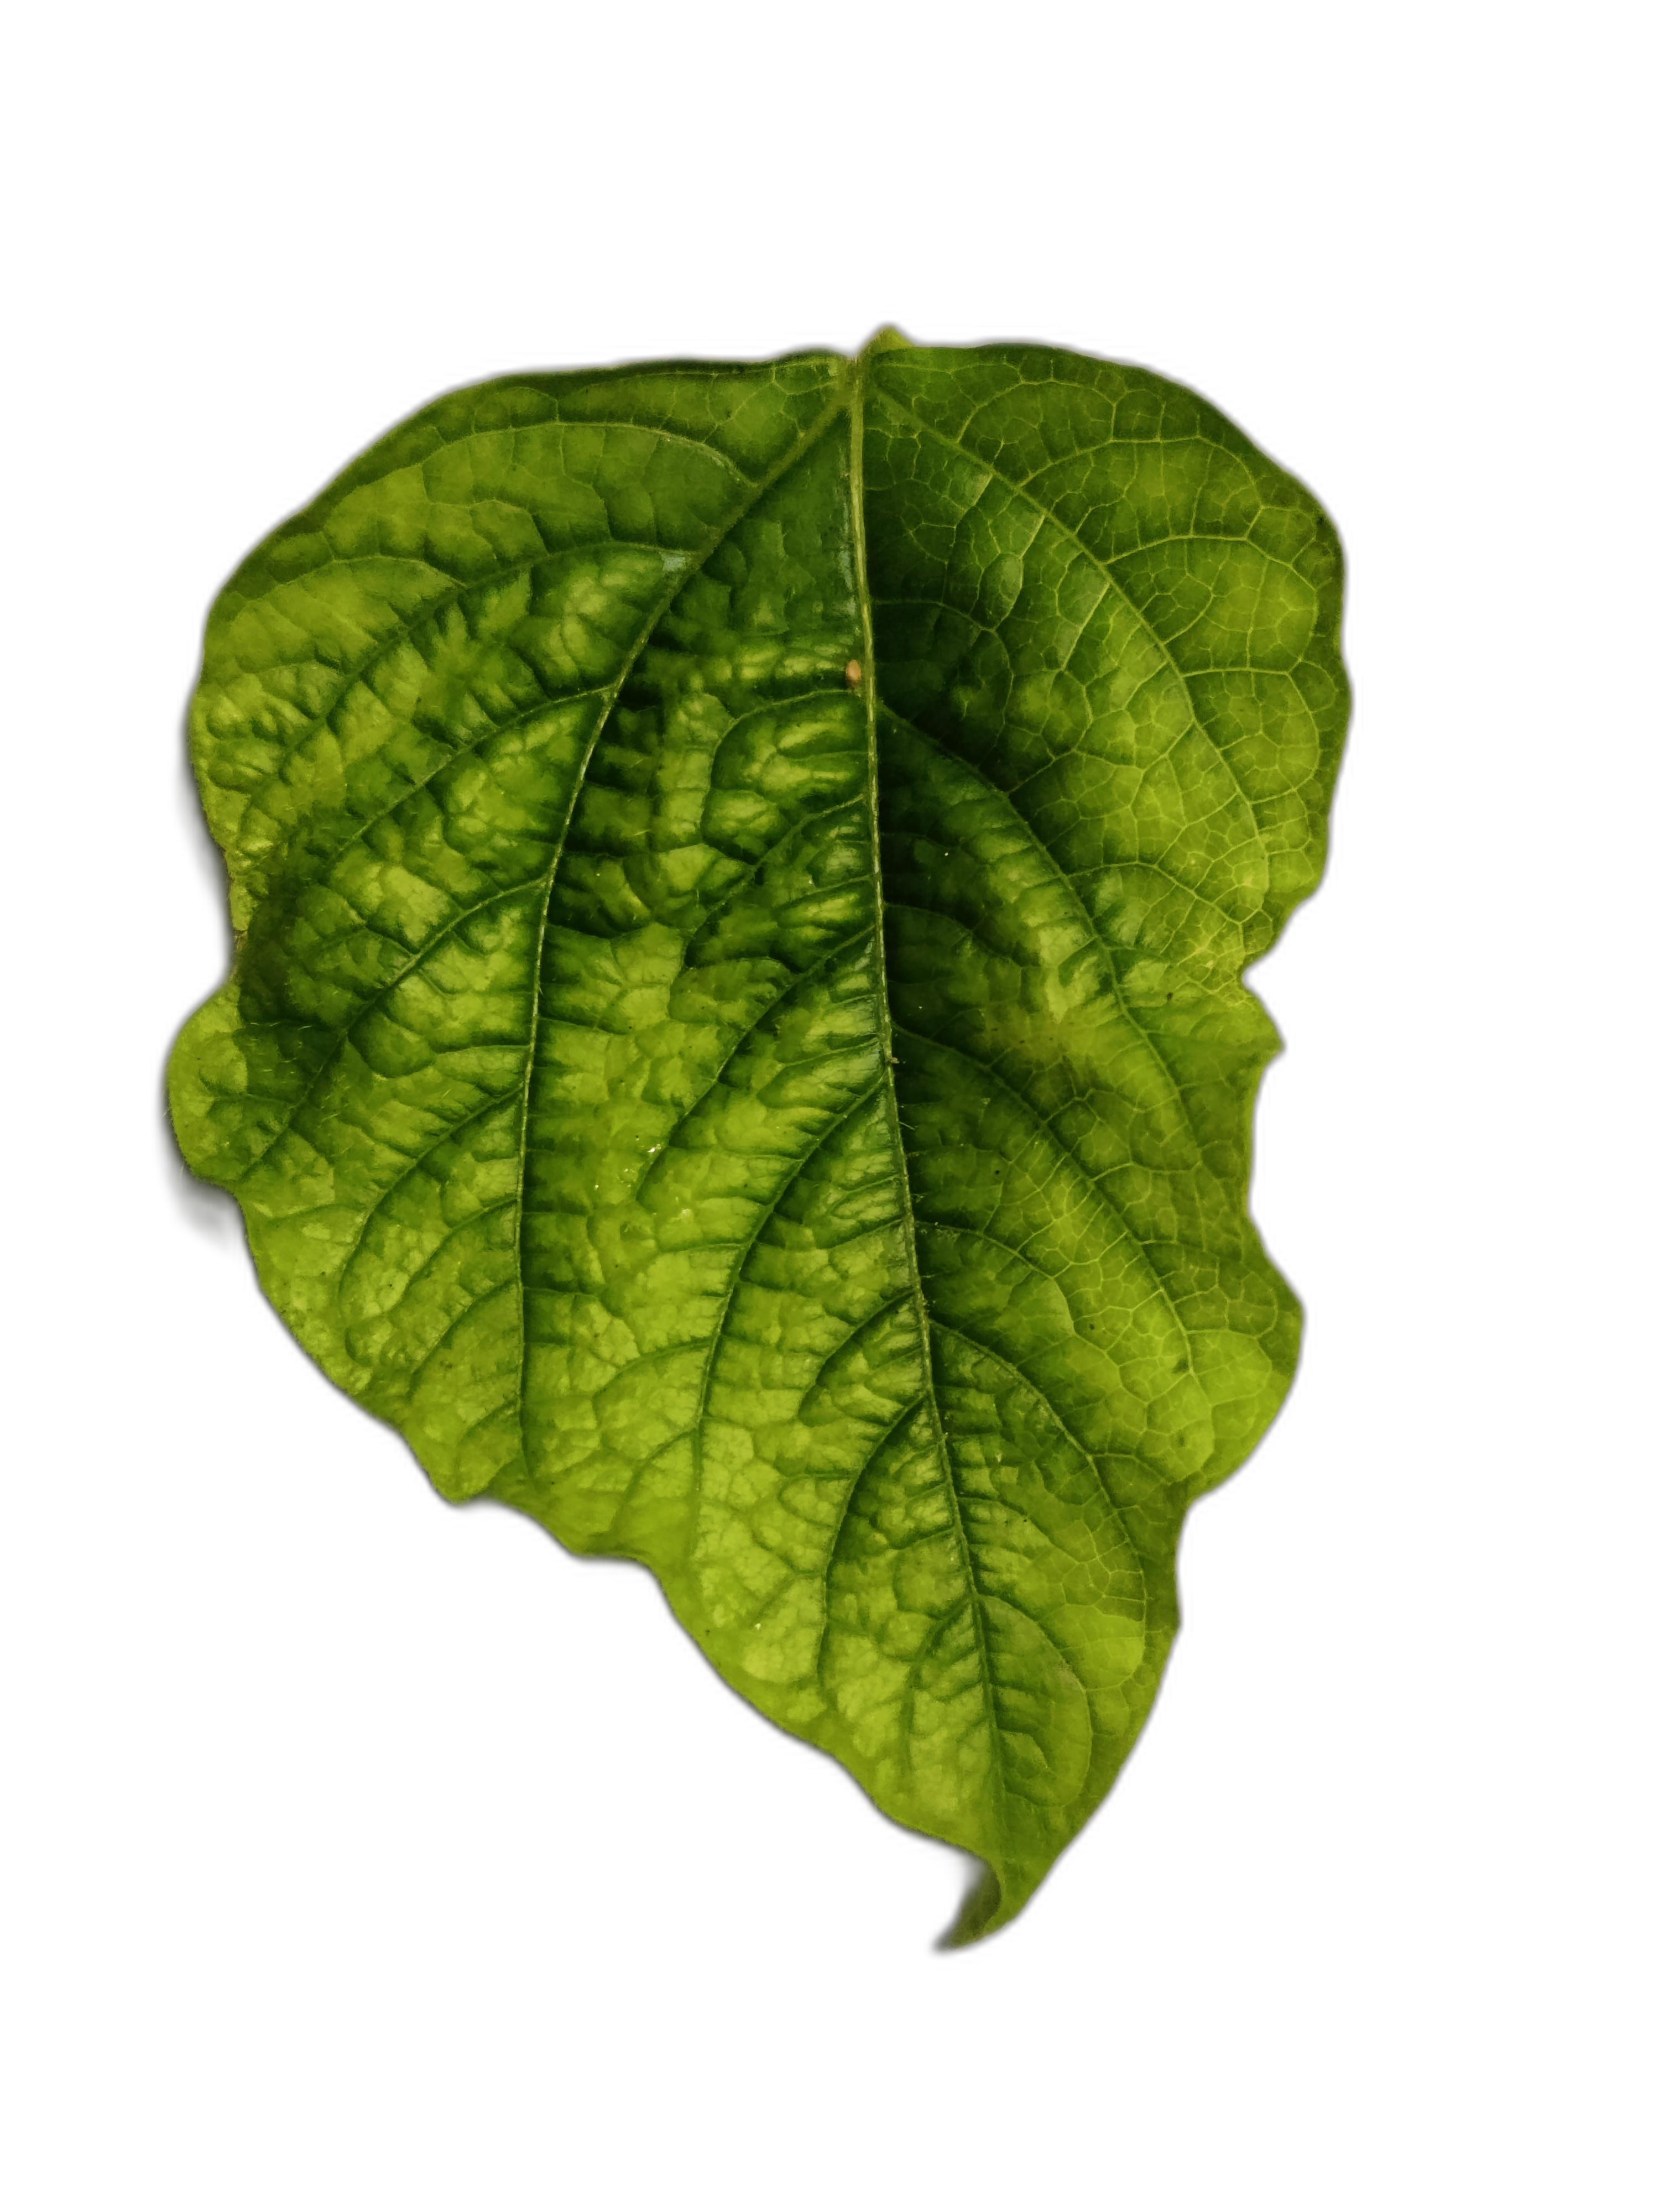
Label: Leaf Crinkle